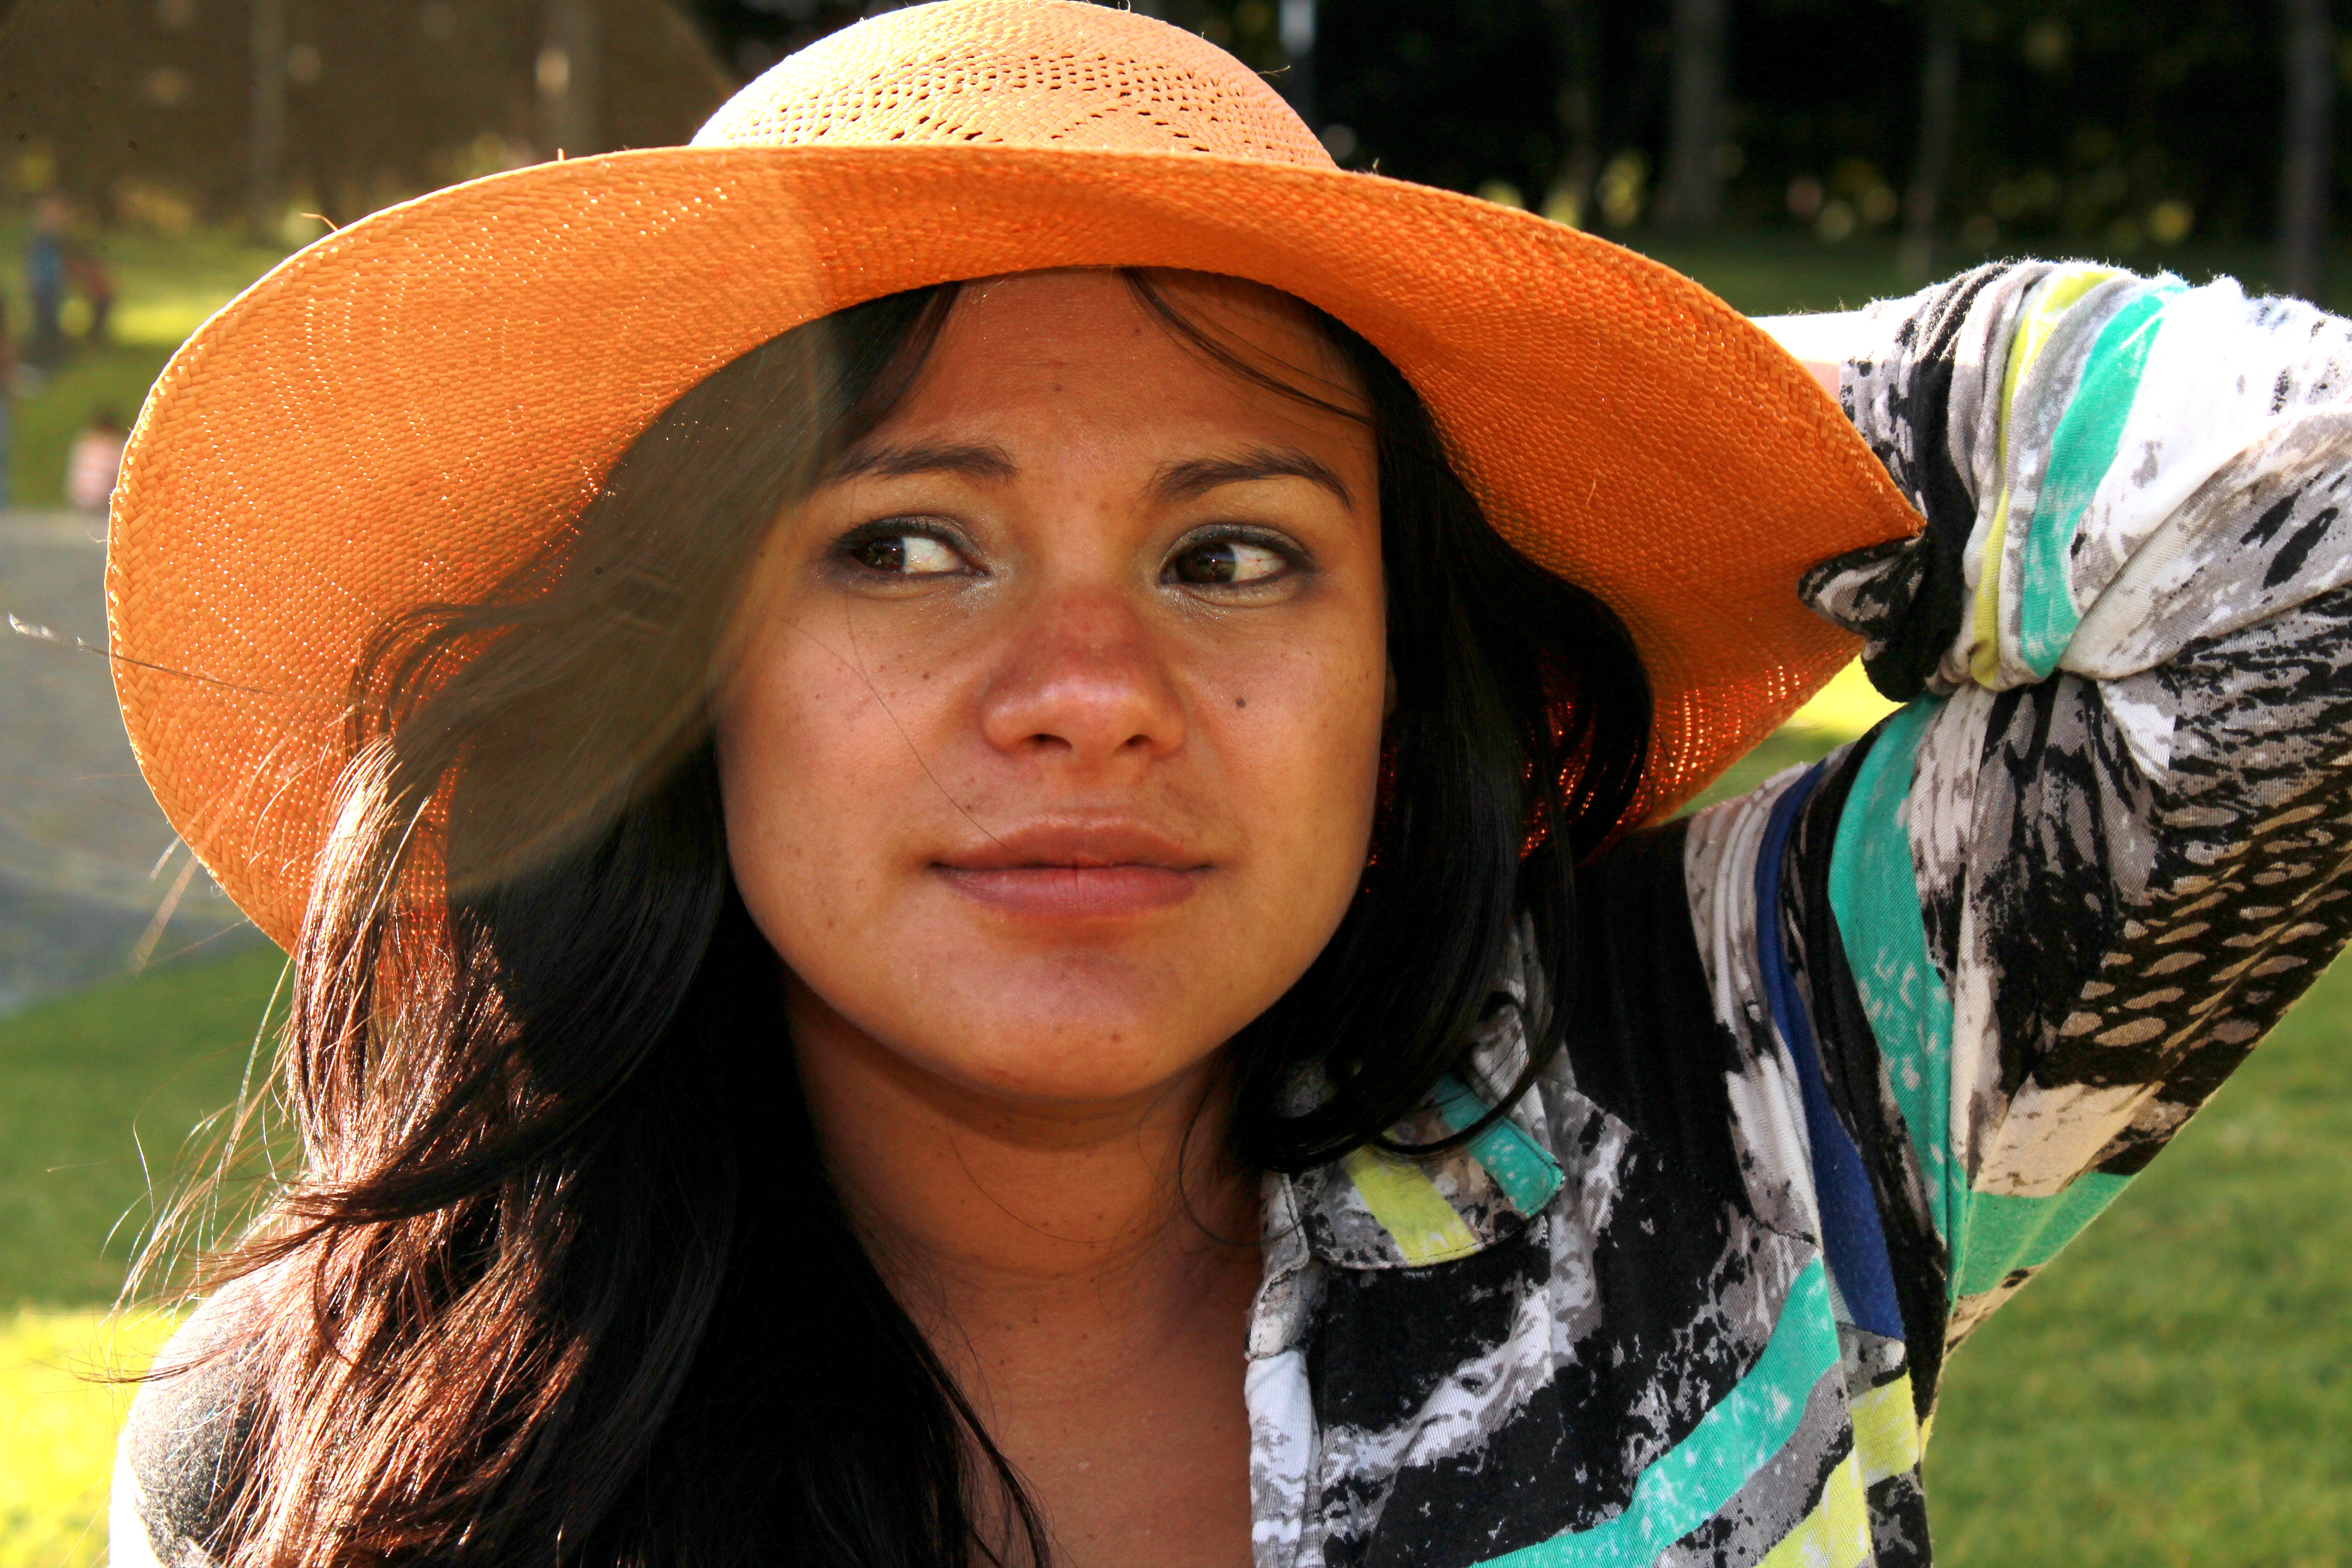
person, people, girl, woman, color, child, hat, clothing, lady, smile, fun, women, head, beauty, maritza, concerned, field day